Jossgrund

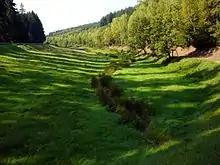
Upper valley of the Jossa between Lettgenbrunn and Pfaffenhausen

The "Gericht Burgjoss", the medieval administration area, consisted of Burgjoss, Mernes, Oberndorf and Pfaffenhausen. Its establishment as a possession of Fulda Abbey may date back to Carolingian times.